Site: brandenburg
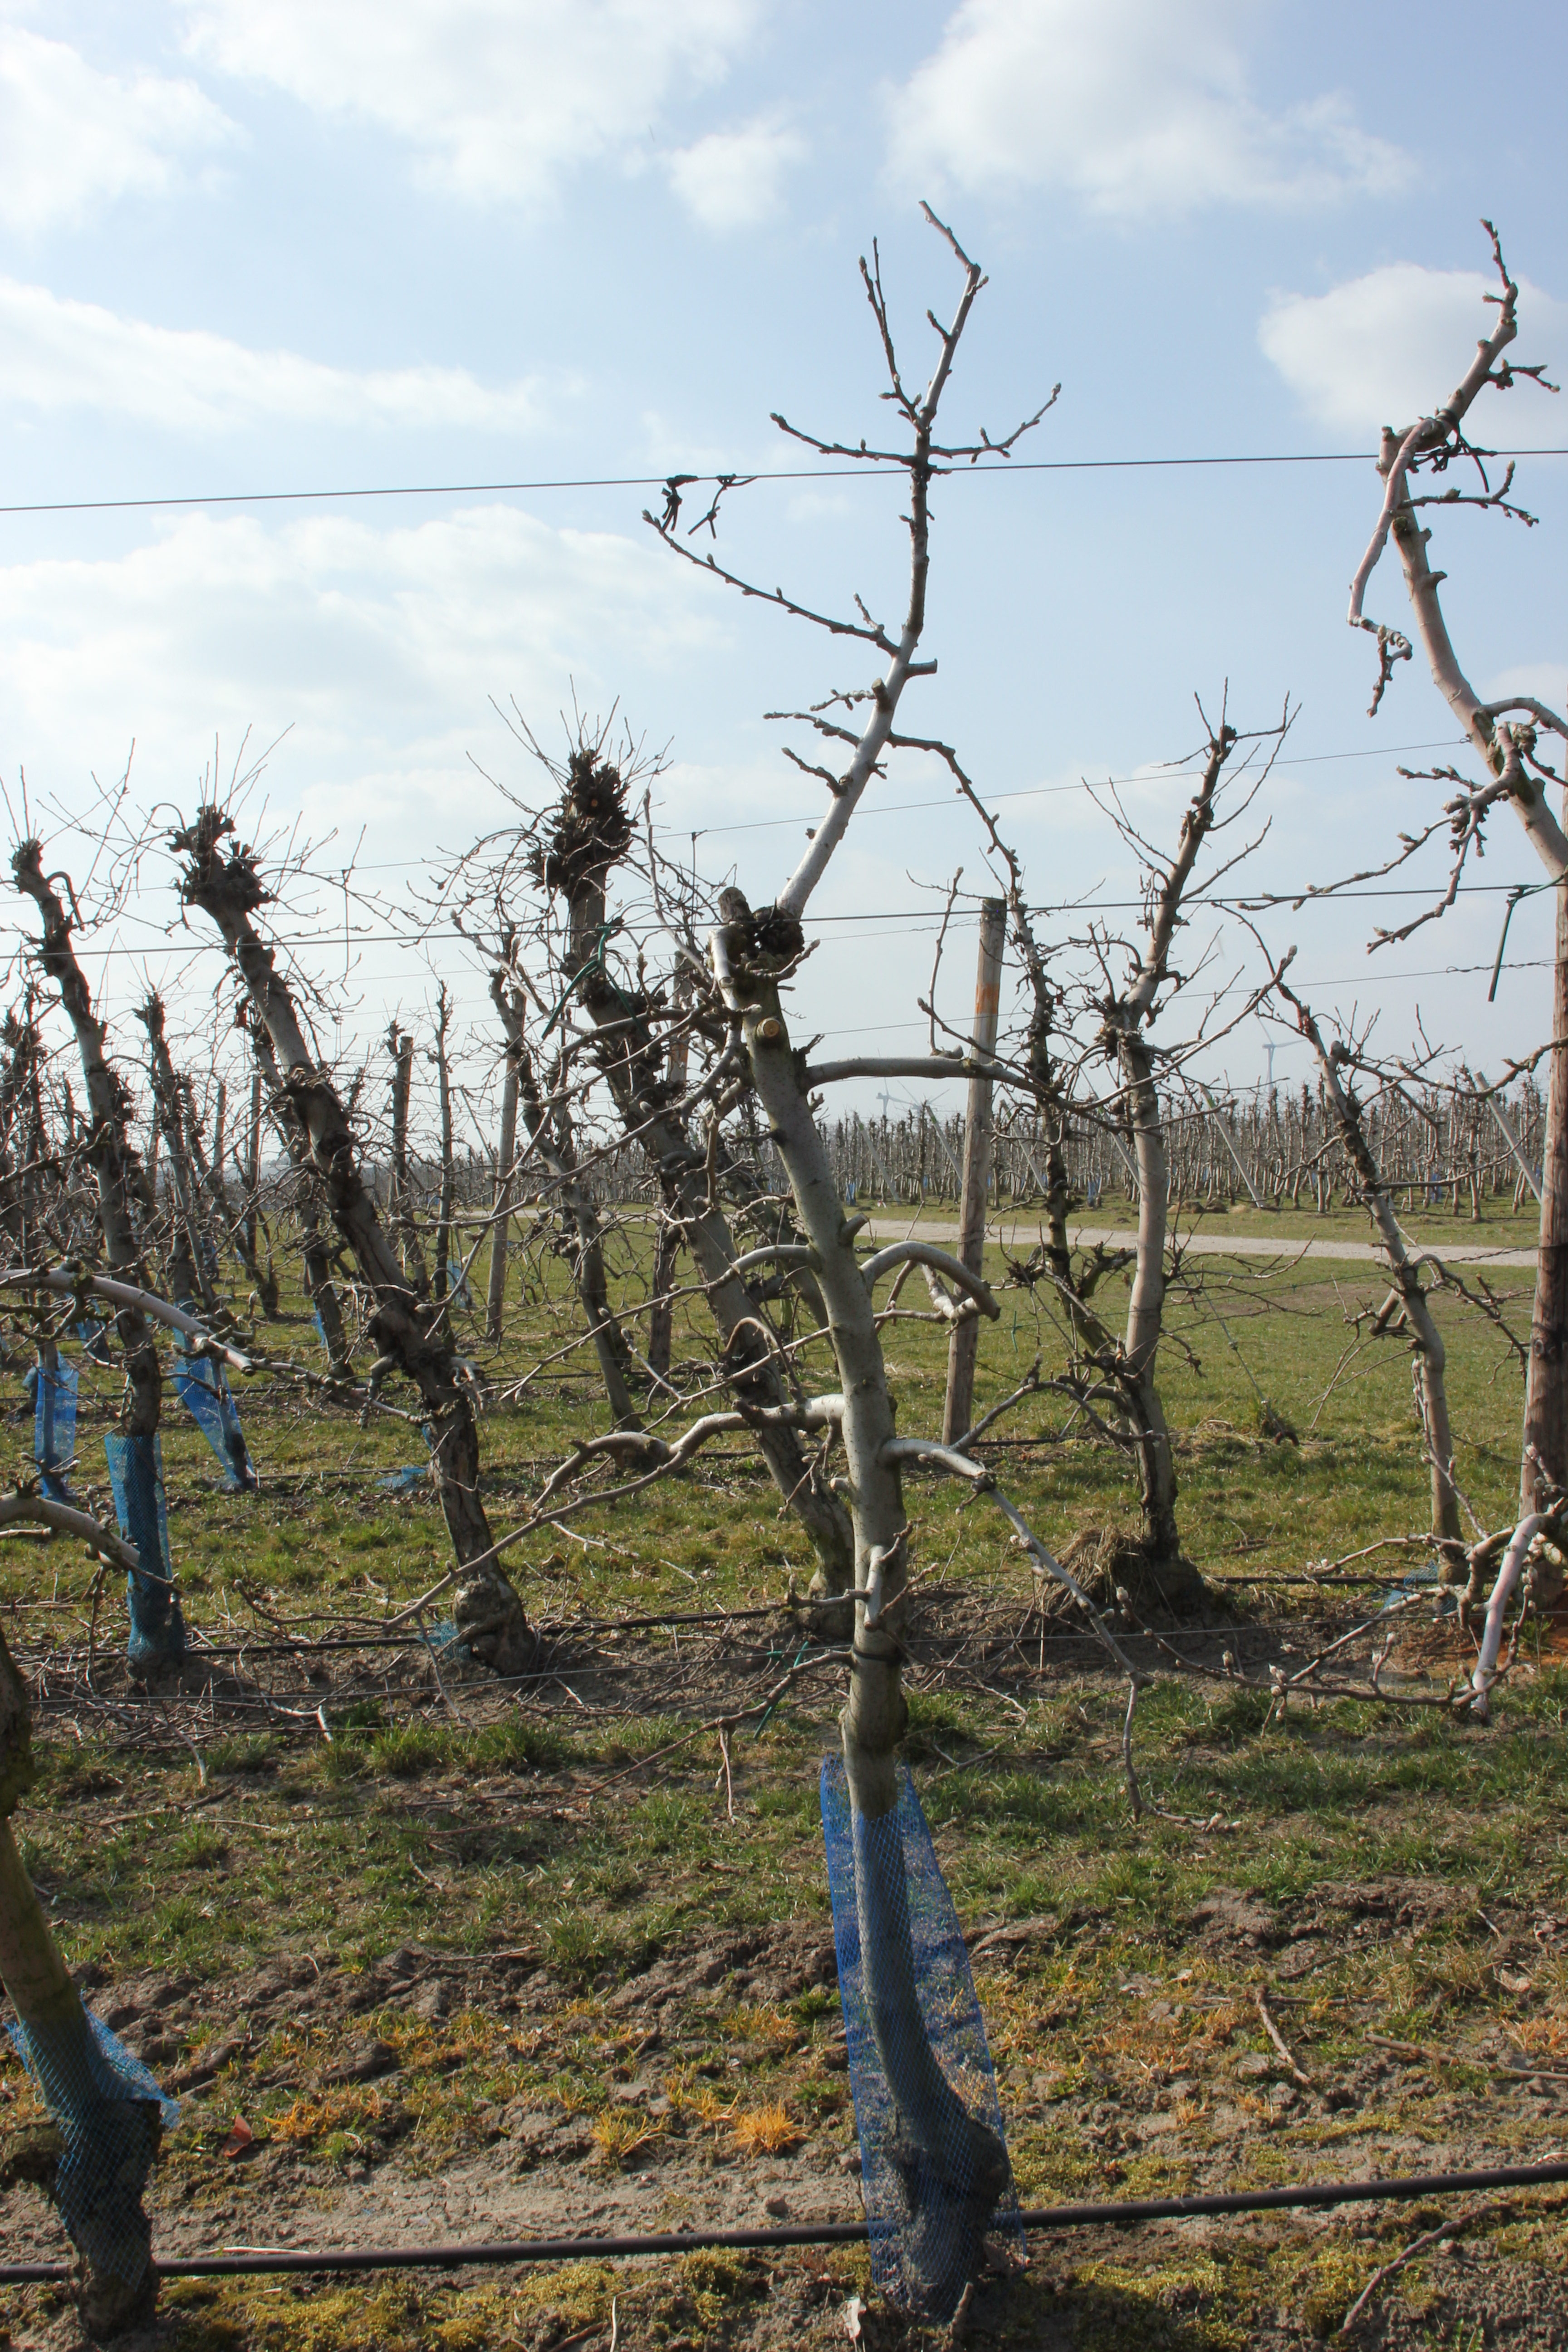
Growth stage (BBCH 03): Bud development